Space Shuttle Challenger disaster

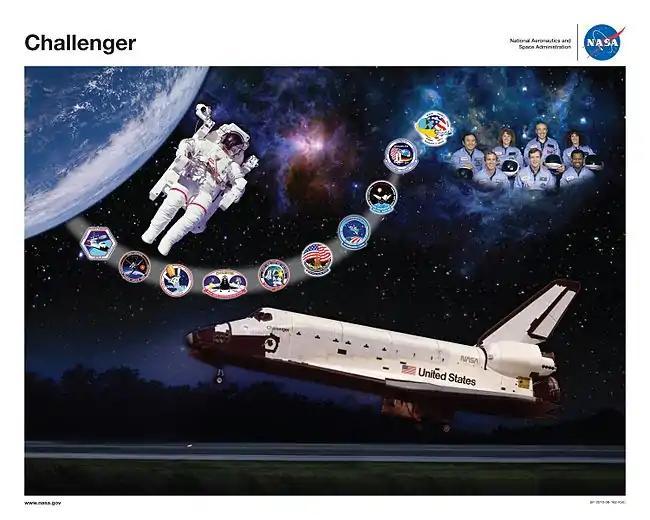
The tribute poster of Challenger

In 2004, President George W. Bush conferred posthumous Congressional Space Medals of Honor to all 14 crew members killed in the "Challenger" and "Columbia" accidents. An unpainted decorative oval in the Brumidi Corridors of the United States Capitol was finished with a portrait depicting the crew by Charles Schmidt in 1987. The scene was painted on canvas and then applied to the wall. The "Forever Remembered" exhibit at the Kennedy Space Center Visitor Complex opened in July 2015 and includes a display of a section of "Challenger"s recovered fuselage. The exhibit was opened by NASA Administrator Charles Bolden along with family members of the crew. A tree for each astronaut was planted in NASA's Astronaut Memorial Grove at the Johnson Space Center, along with trees for each astronaut from the Apollo 1 and "Columbia" disasters.